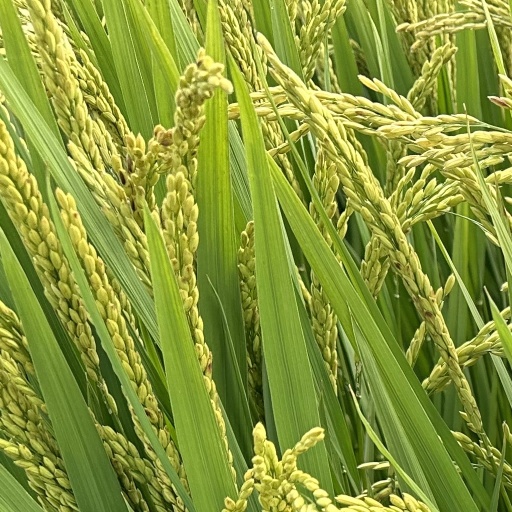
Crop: rice